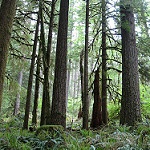
Label: forest